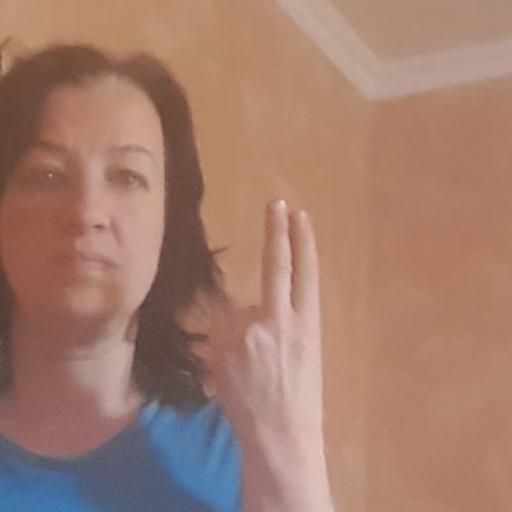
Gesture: two_up_inverted